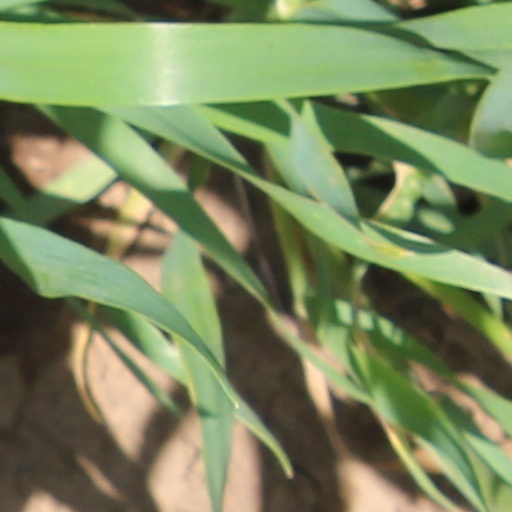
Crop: wheat